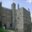
Label: castle